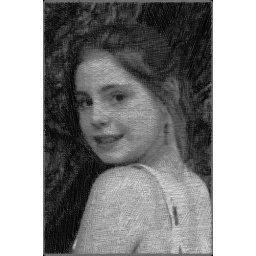
Computer rendered drawing of a girl in black &amp;amp; white